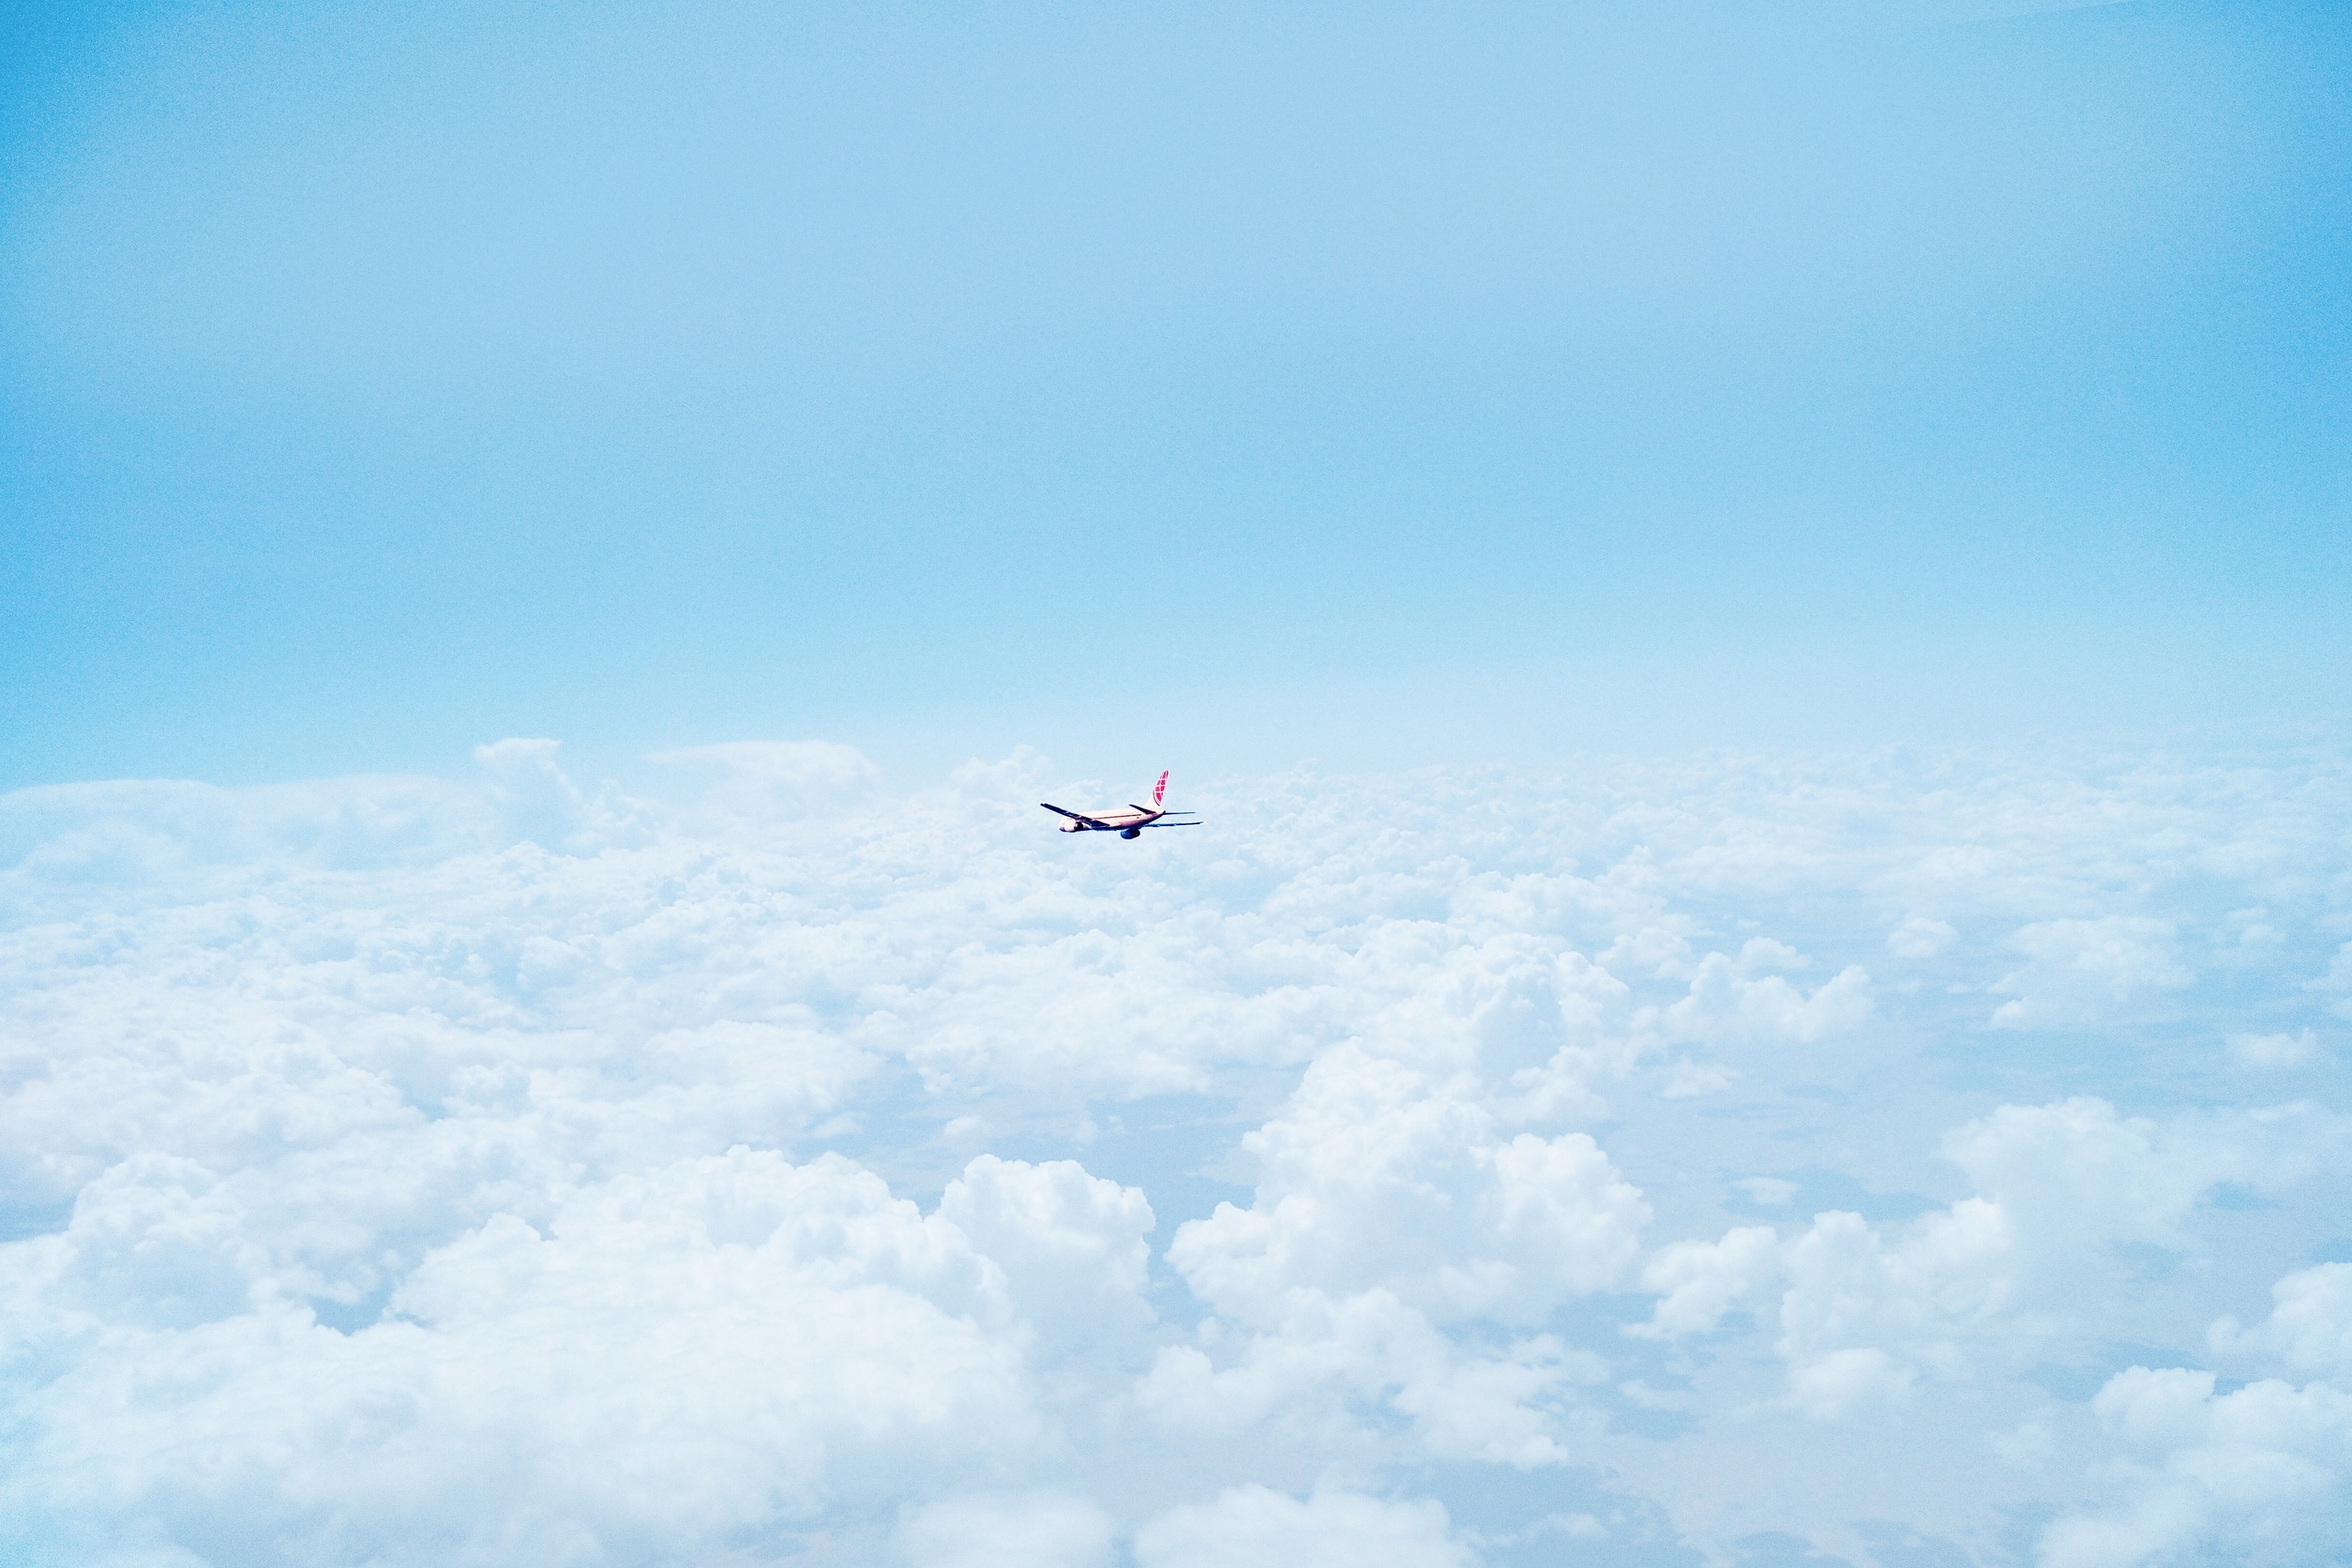
wing, cloud, sky, flying, travel, airplane, aircraft, transportation, vehicle, aviation, flight, blue, toy, parachute, parachuting, above the clouds, atmosphere of earth